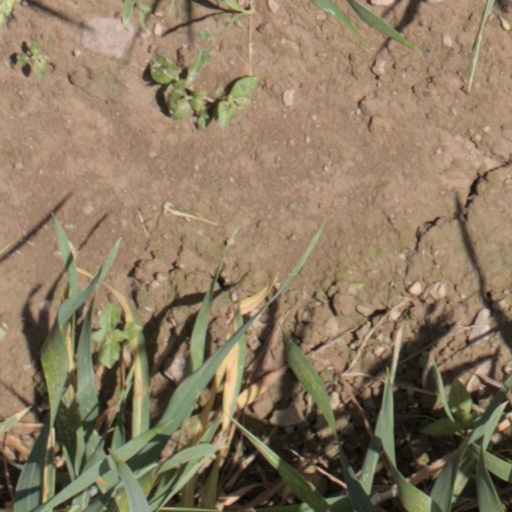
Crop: wheat